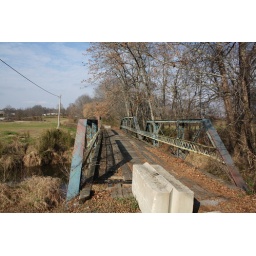
Closed 1935 pony truss bridge on old KY 856 over Watts Creek in Whitley County, Kentucky